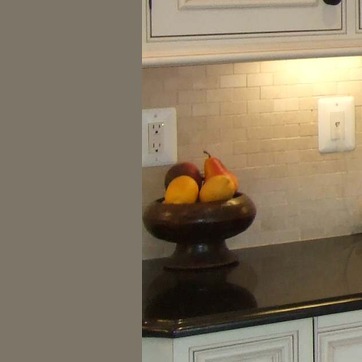
Material: food